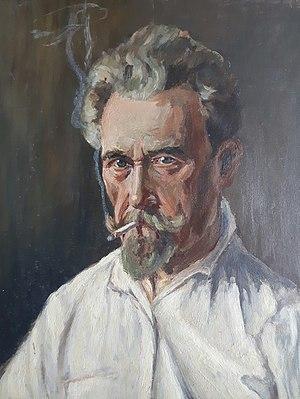
Henri Adé est un architecte annécien du début du XXᵉ siècle.